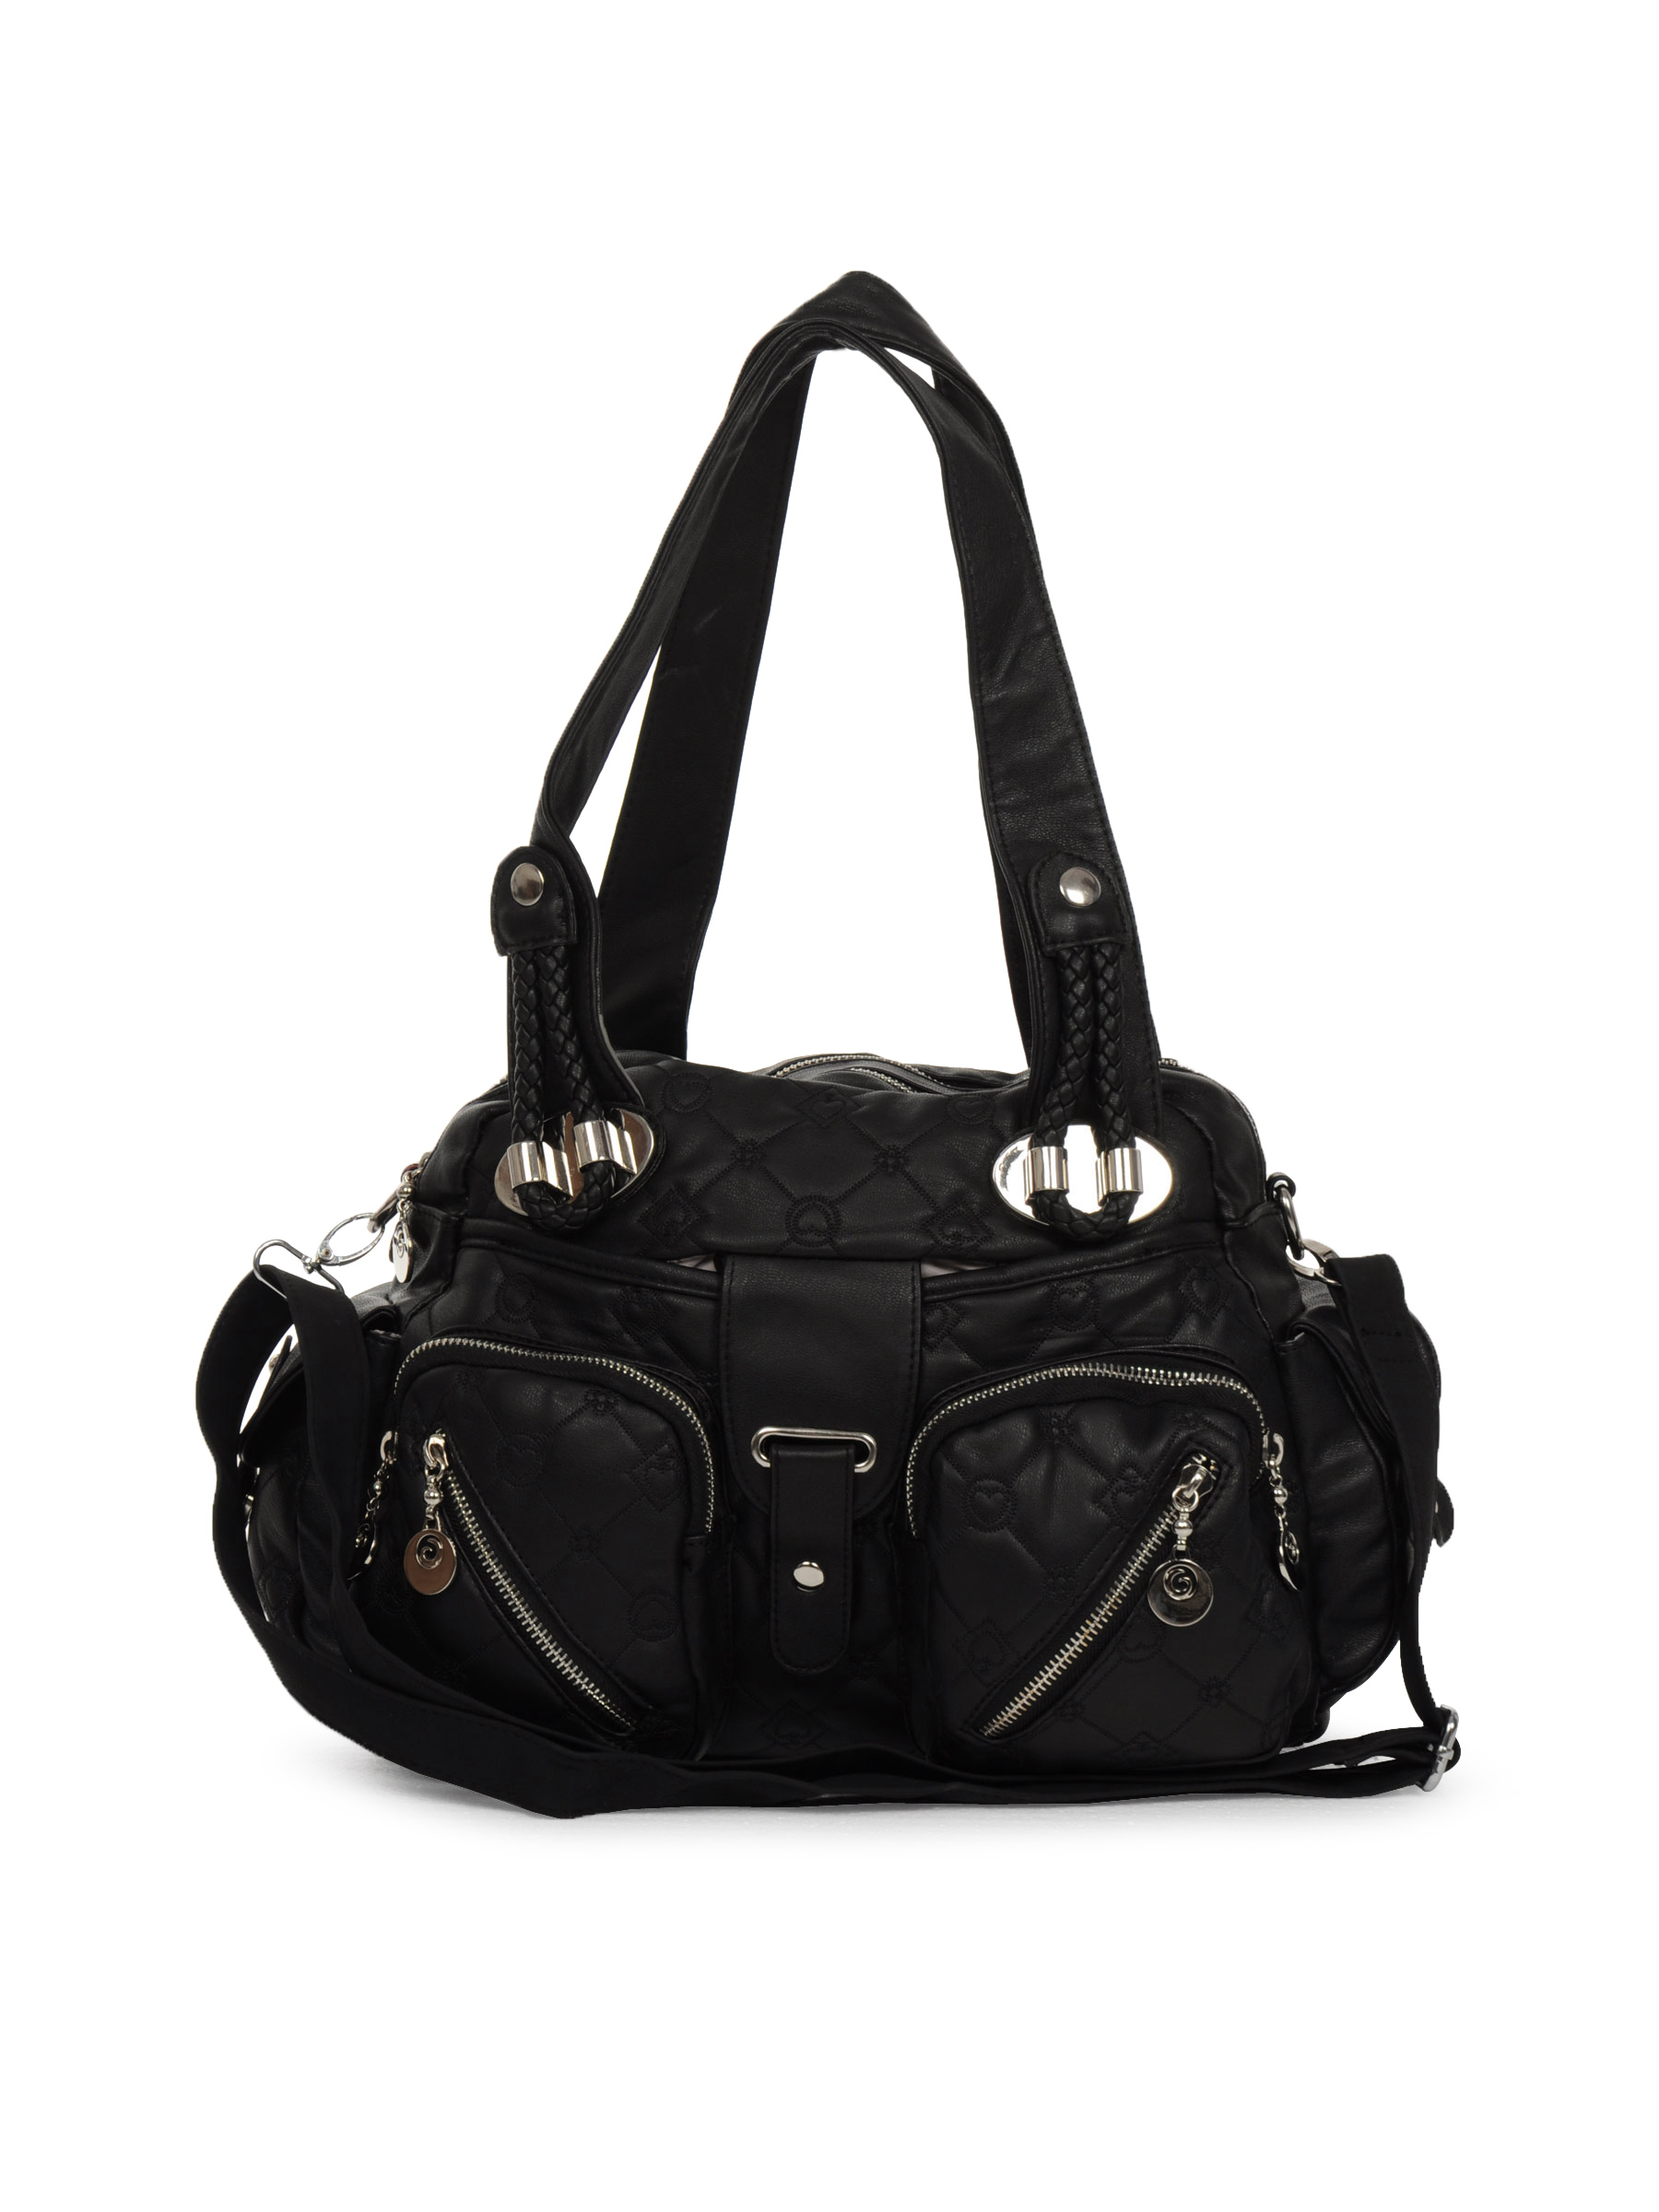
Kiara Women Front Pocket Black Handbag
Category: Accessories / Bags / Handbags
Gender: Women
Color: Black
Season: Winter 2015
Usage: Casual